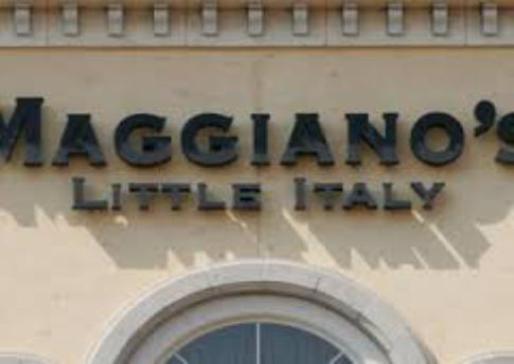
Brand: maggiano's little italy
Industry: Food